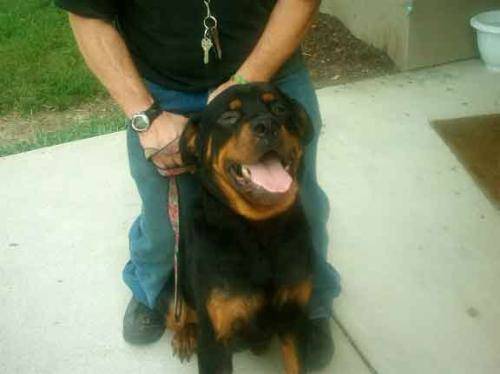
Label: dog